Tyłowo

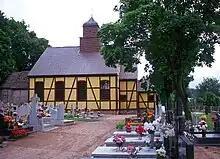
Church in Tyłowo

Tyłowo is a village in the administrative district of Gmina Krokowa, within Puck County, Pomeranian Voivodeship, in northern Poland. It lies approximately south of Krokowa, west of Puck, and north-west of the regional capital Gdańsk.